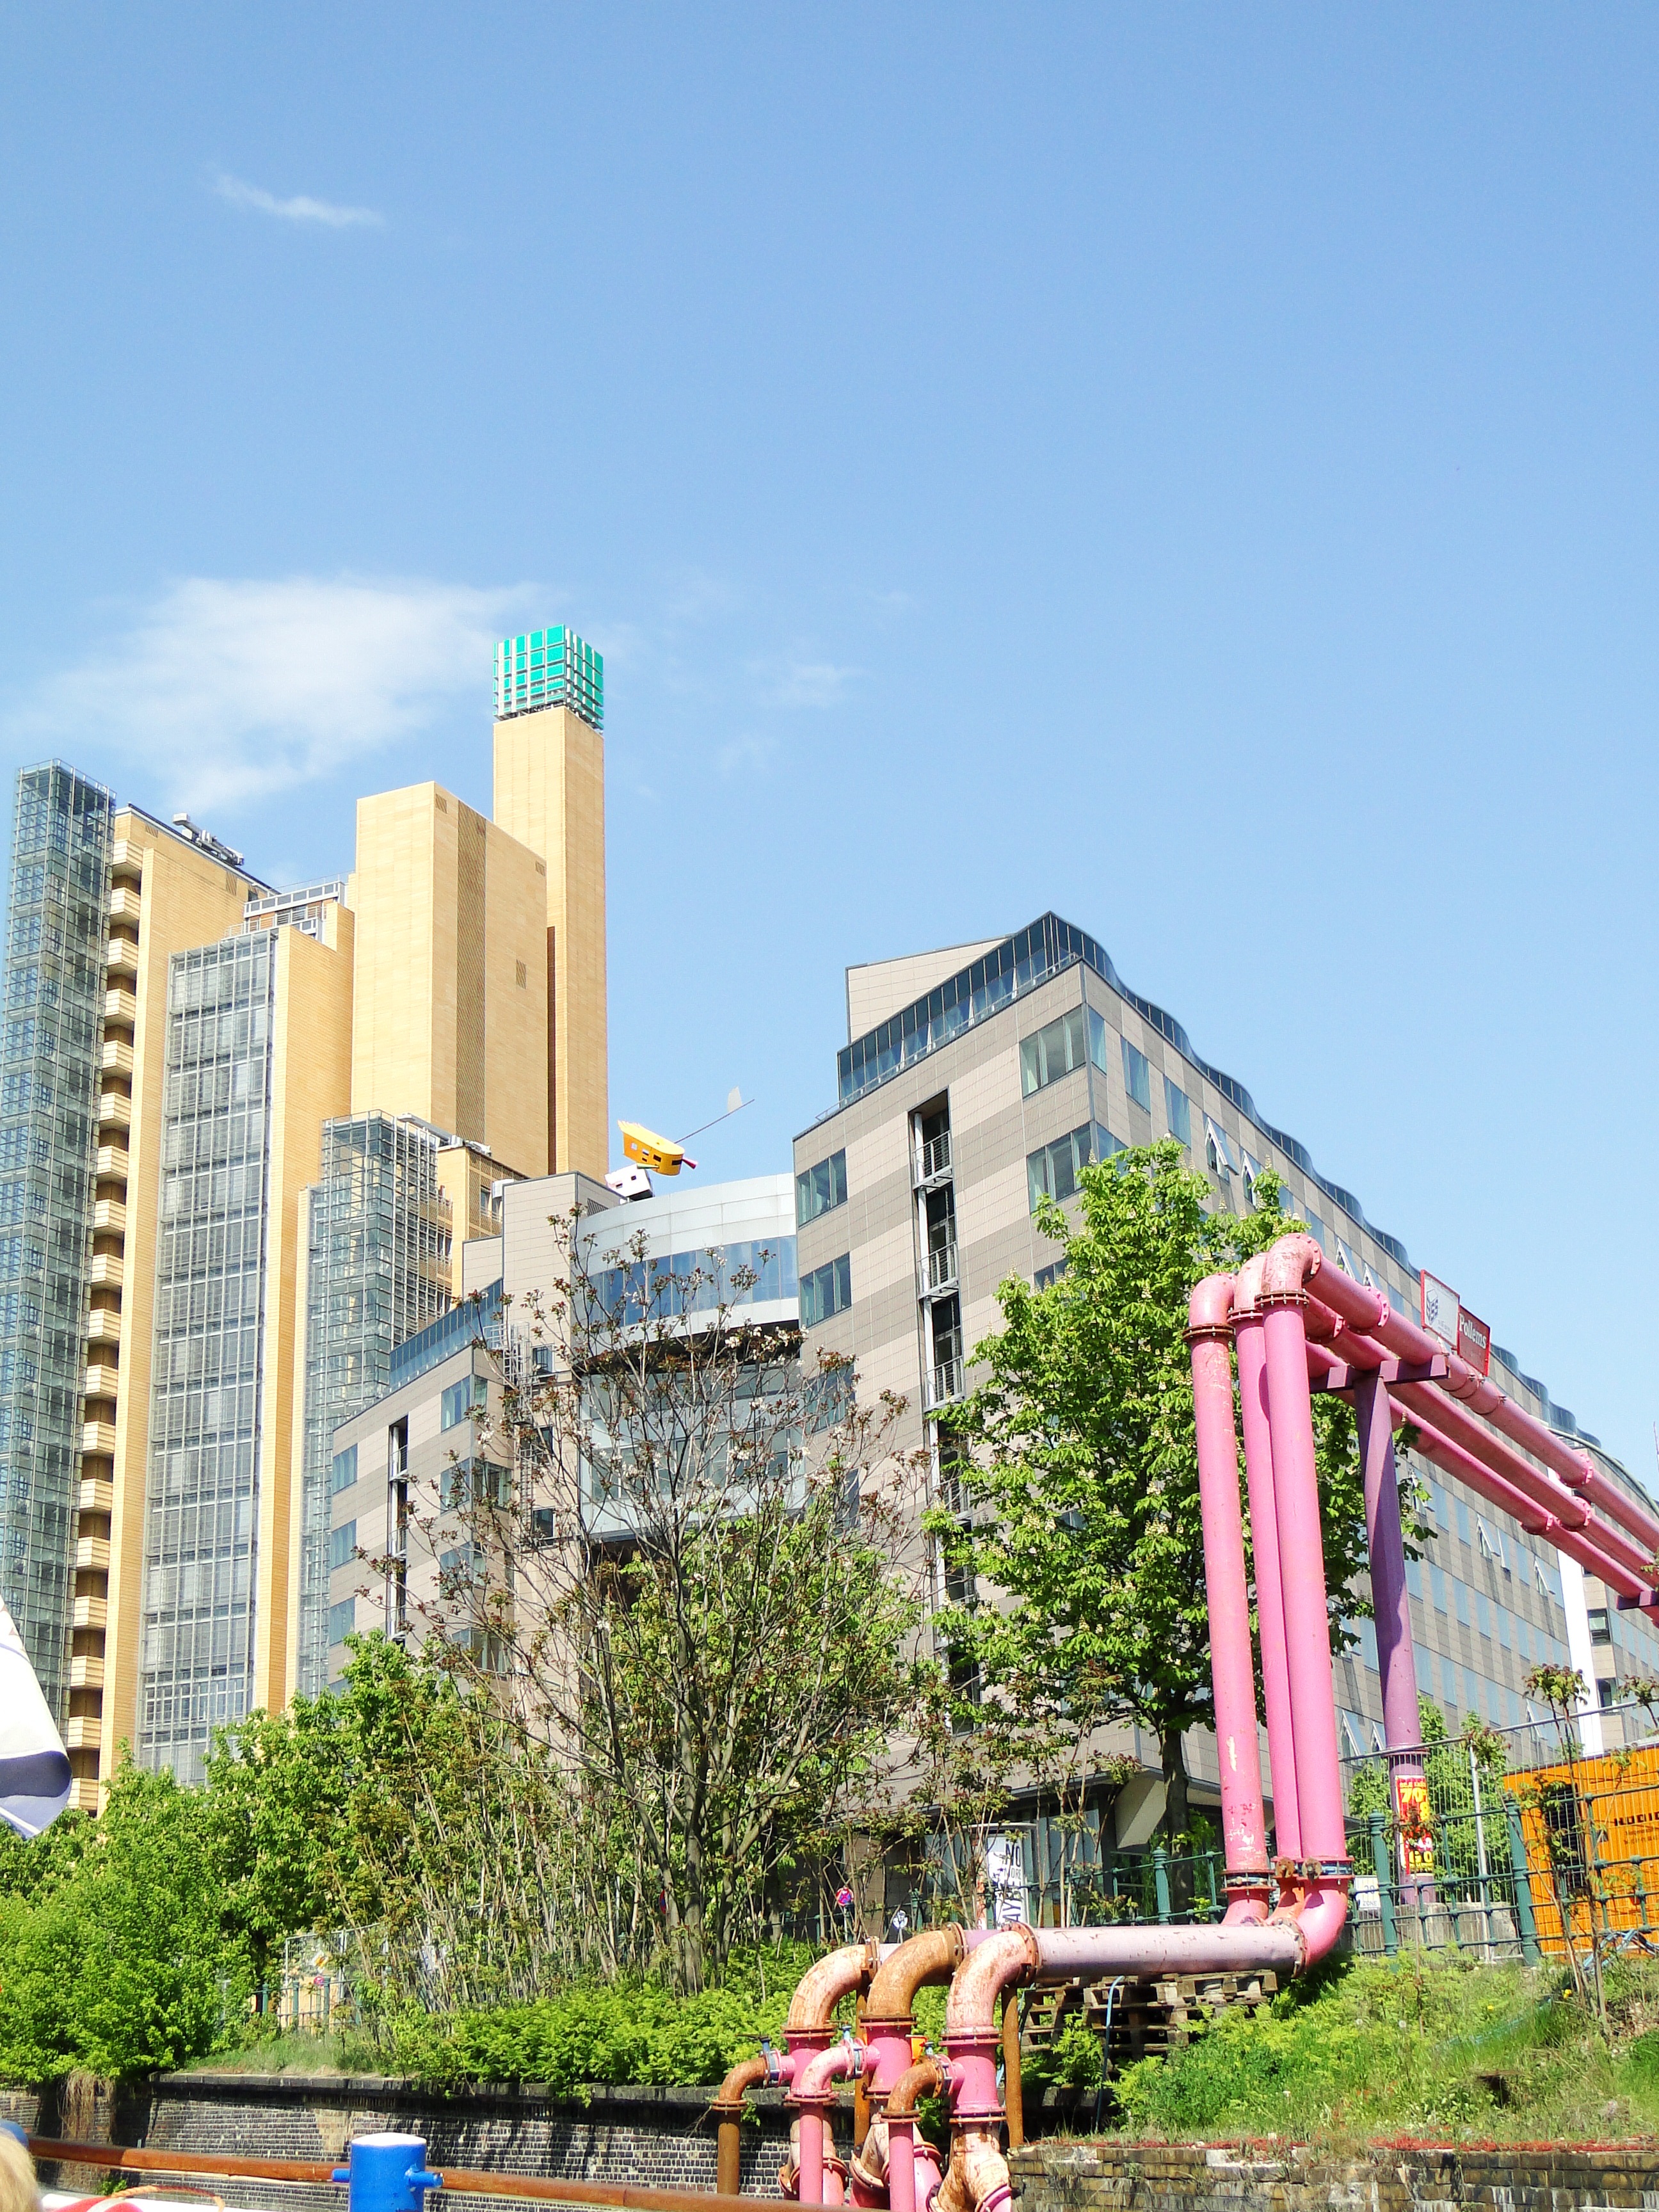
architecture, skyline, city, walkway, cityscape, downtown, transport, amusement park, park, landmark, tower block, berlin, residential area, human settlement